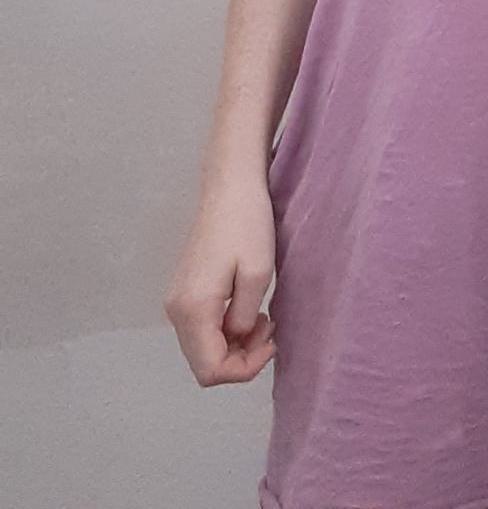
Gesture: no_gesture